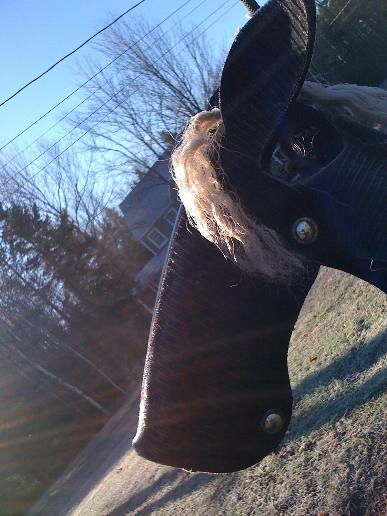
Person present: No